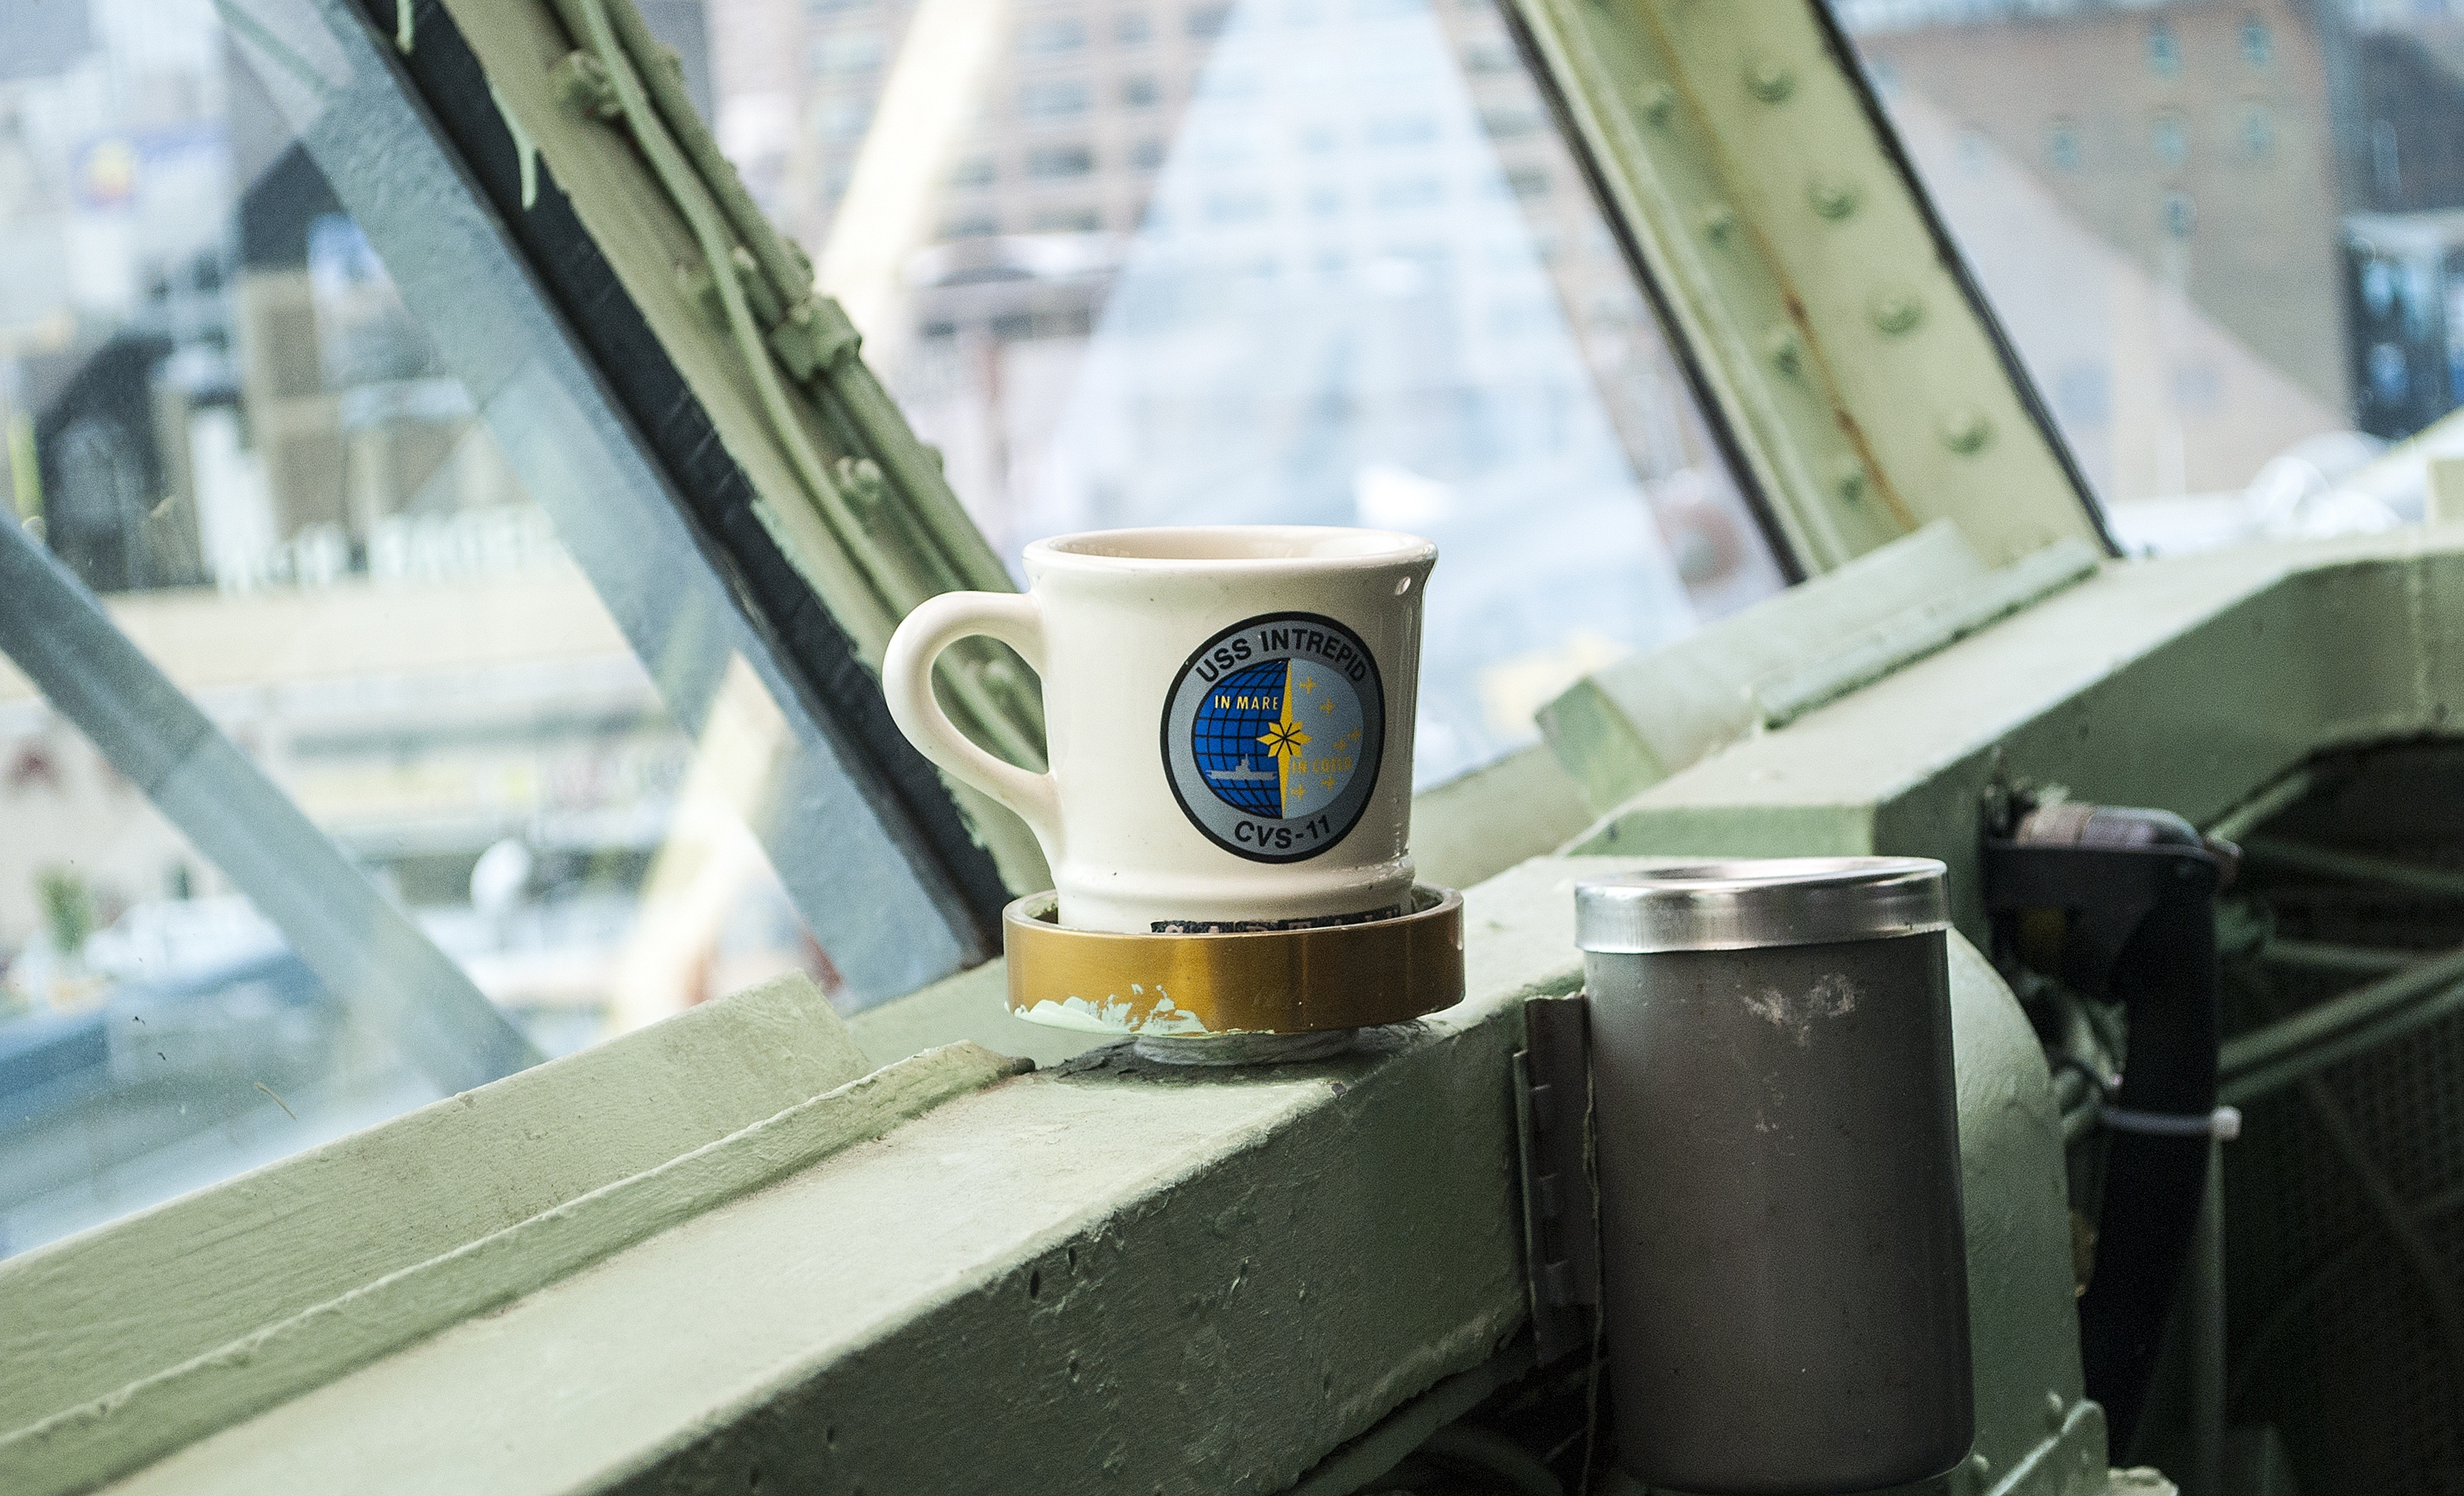
bridge, car, vehicle, mug, fleet, emblems, automotive exterior, aircraft carriers, usn, uss intrepid